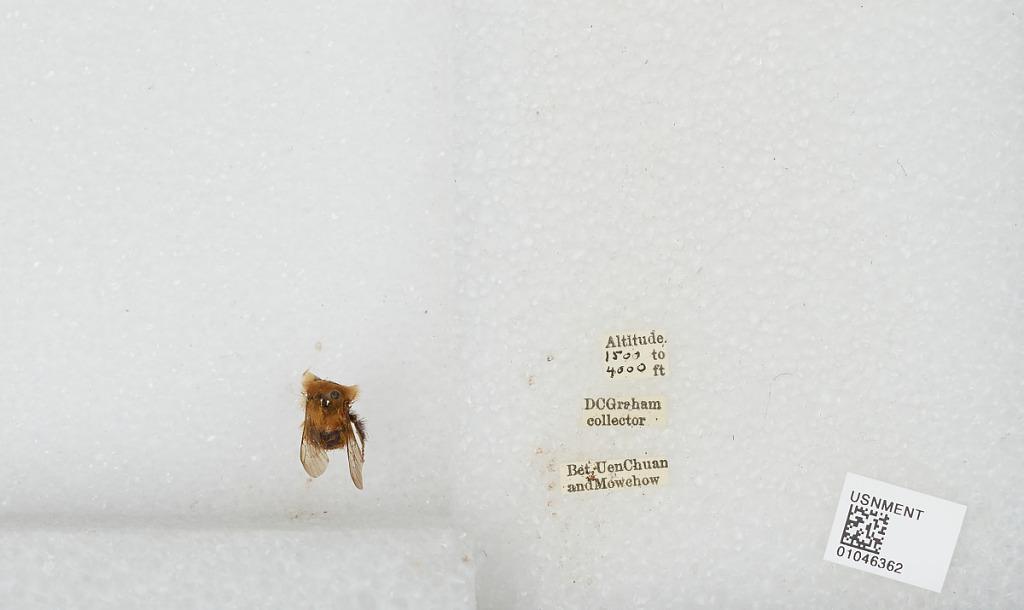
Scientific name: Bombus sp.
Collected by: D. Graham
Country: China
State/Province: Sichuan
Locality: Between Wenchuan and Mowchow